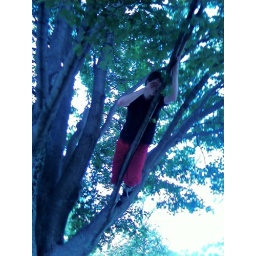
Ben in a tree at lake Quannapowit during summer.